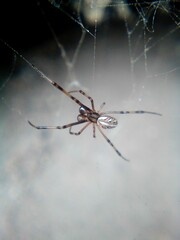
Species: Lactrodectus_hesperus